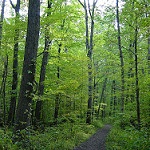
Label: forest